Colin Munro

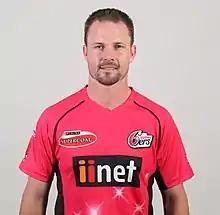
Munro with the Sydney Sixers in 2017

Colin Munro (born 11 March 1987) is a South African born former New Zealand international cricketer, who played for New Zealand cricket team. He was a member of the New Zealand Under-19 side and is currently a member of the Auckland cricket team. He was a part of the New Zealand squad to finish as runners-up at the 2019 Cricket World Cup.